Henri de Verninac-Saint-Maur

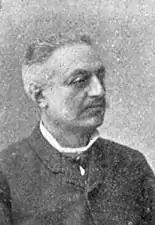

Henri-François-Charles de Verninac de Saint-Maur (18 May 1841 – 12 May 1901) was a French politician who was a Senator from 1883 until his death in 1901.